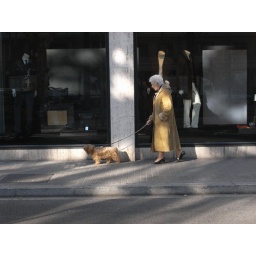
Stylish lady walking her poodled dog in Barcelona.